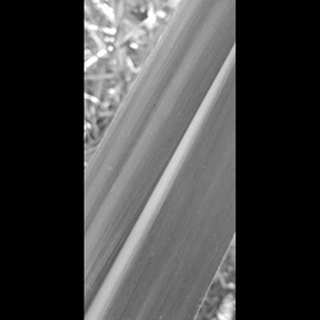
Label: healthy_sugarcane